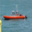
Label: ship